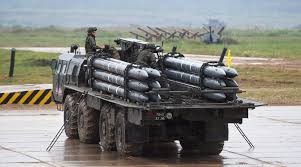
Label: Self Propelled Artillery